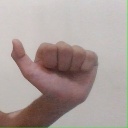
अक्षर: त